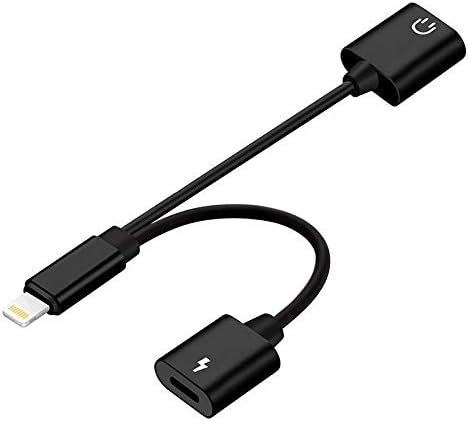
The OontZ Ultra-Portable Bluetooth Wireless Speaker by Cambridge SoundWorks Bluetooth Speaker
Category: All Electronics
Teiroo screen protector charger cord cable
Features: SALE Only $49.99 for a limited time! | Better Sound, Dramatically Better Price Than The Jambox and Beats Pill | The perfect Bluetooth speaker for iPhone, iPad, iPod, MacBook, Samsung Galaxy s4 and s3, Galaxy Note, Amazon Kindle Fire HD, HTC Droid and One S, Nexus 7, Nexus 4, and all tablets, Smart Phones and PCs | Amazing sound for music, movies, games & gatherings | 10 Hour rechargeable battery and incredibly Only 9 Ounces